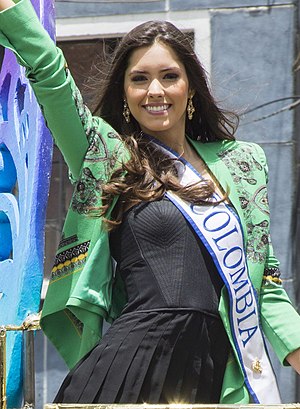
Miss Universe 2014
Vinderen af Miss Universe 2014, colombianske Paulina Vega
Miss Universe 2014 var den 63. Miss Universe konkurrence. Den blev afholdt 25. januar 2015 i Miami i Florida i FIU Arena ved Florida International University. I konkurrencen deltog repræsentanter fra 88 lande og territorier fra hele verden. Vinderen blev colombianske Paulina Vega.